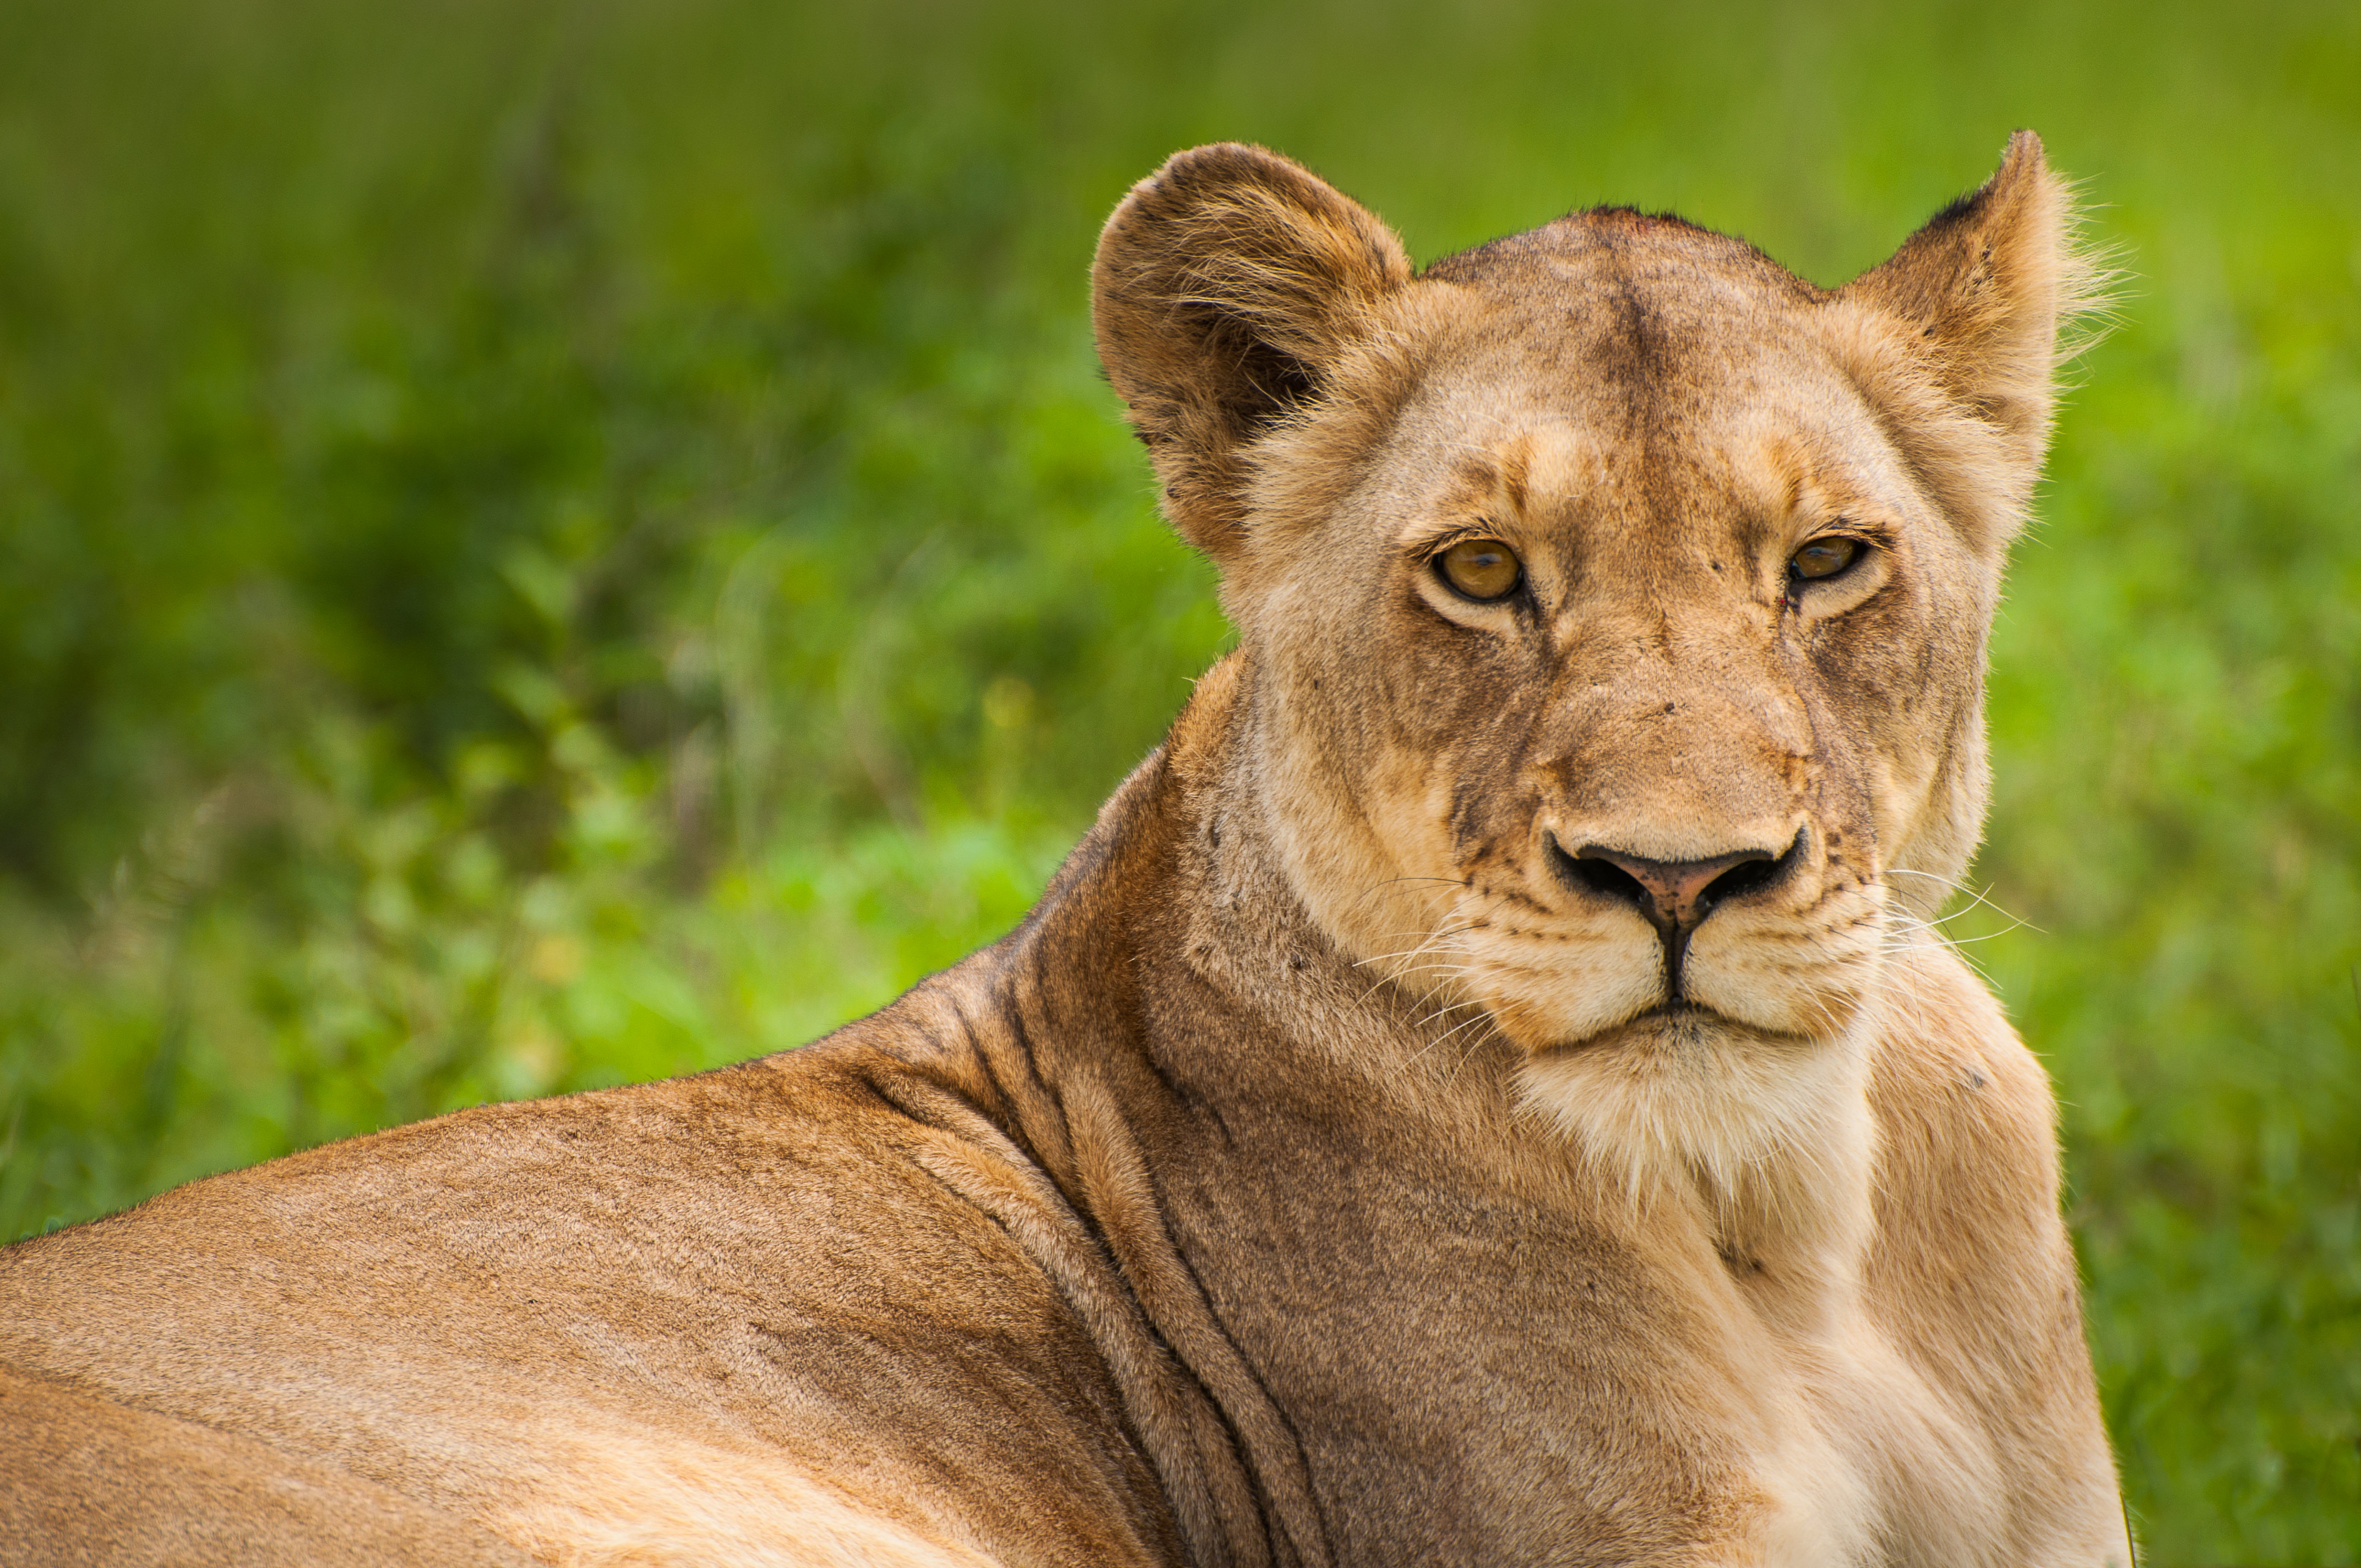
nature, grass, blur, animal, wildlife, fur, cat, feline, mammal, mane, fauna, savanna, lion, lioness, big cat, close up, whiskers, snout, vertebrate, carnivore, safari, puma, felidae, big cats, cat like mammal, masai lion